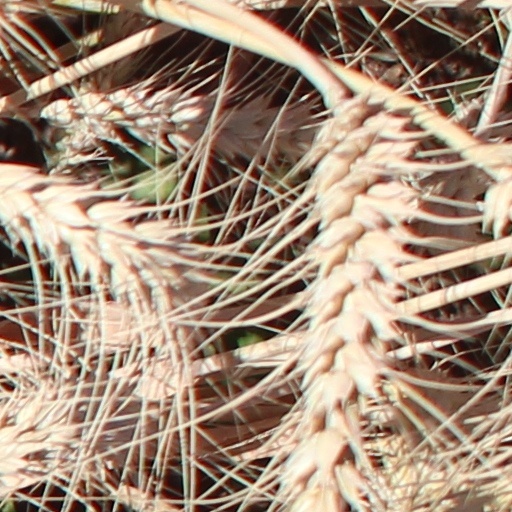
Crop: wheat